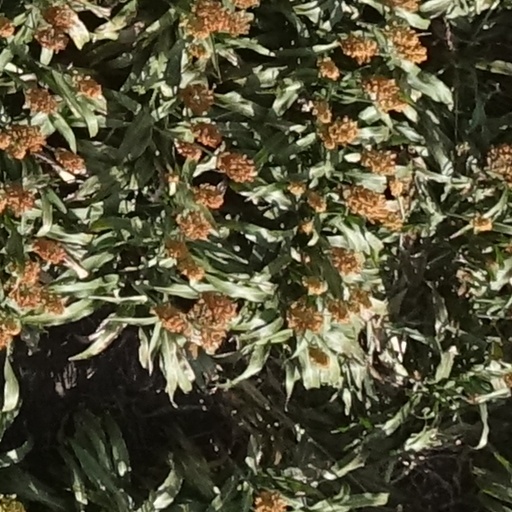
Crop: sorghum